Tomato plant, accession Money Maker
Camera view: horizontal (90 deg, fisheye); turntable rotation: 210 degrees
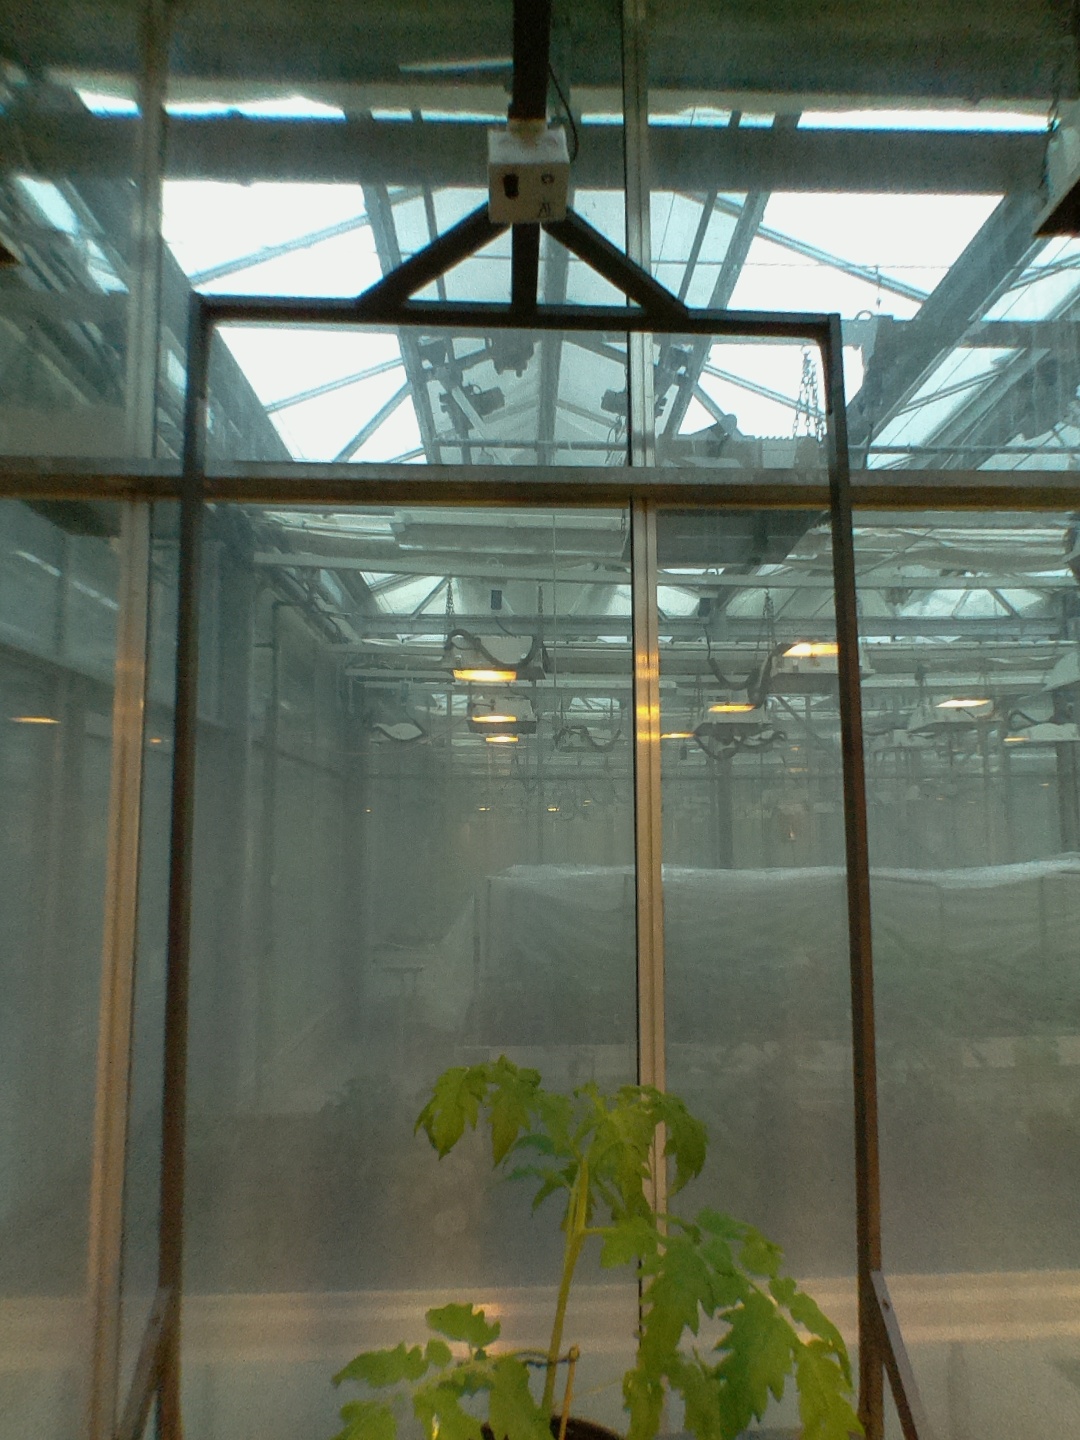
BBCH growth stage 14: 8 of true leaves visible